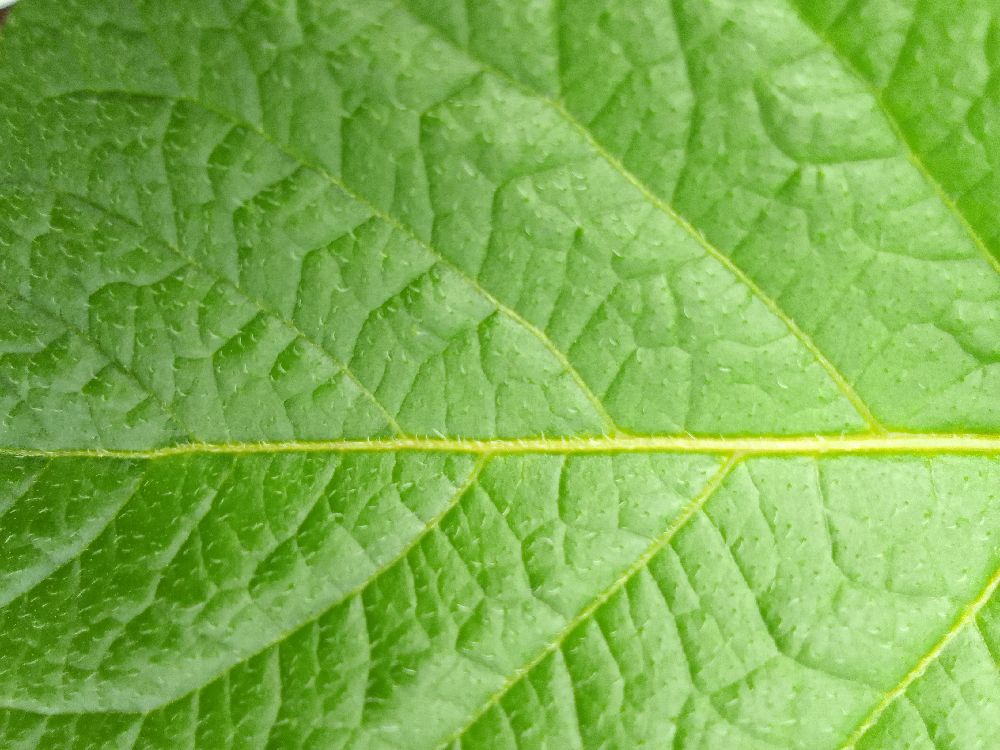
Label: Healthy